Cavedigger

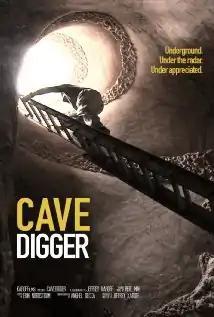

Cavedigger is a 2013 documentary film by Jeffrey Karoff.